Maria Tsiartsiani

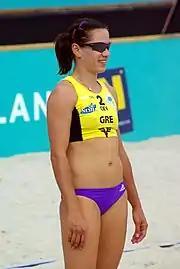
Maria Tsiartsiani, 2008

Maria Tsiartsiani (born 21 October 1980 in Thessaloniki) is a Greek Olympic beach volleyballer. She competed at the 2008 Summer Olympics, partnering with Efthalia Koutroumanidou. At the 2012 Summer Olympics, she competed with Vassiliki Arvaniti.